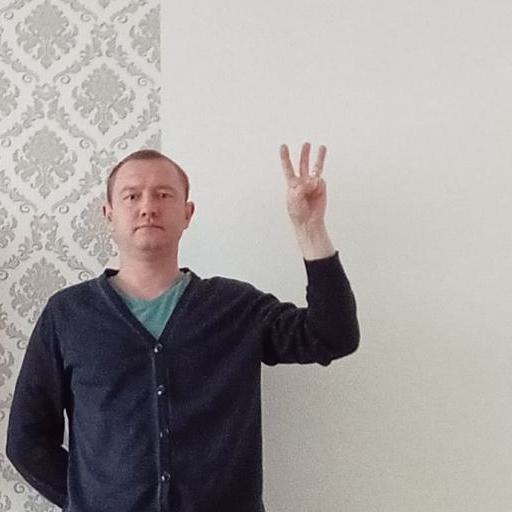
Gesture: three